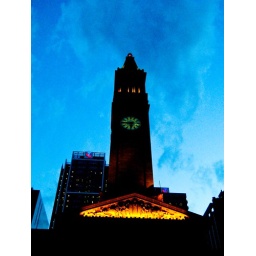
Brisbane City Hall clock tower in Brisbane 14th Sept 2010-1